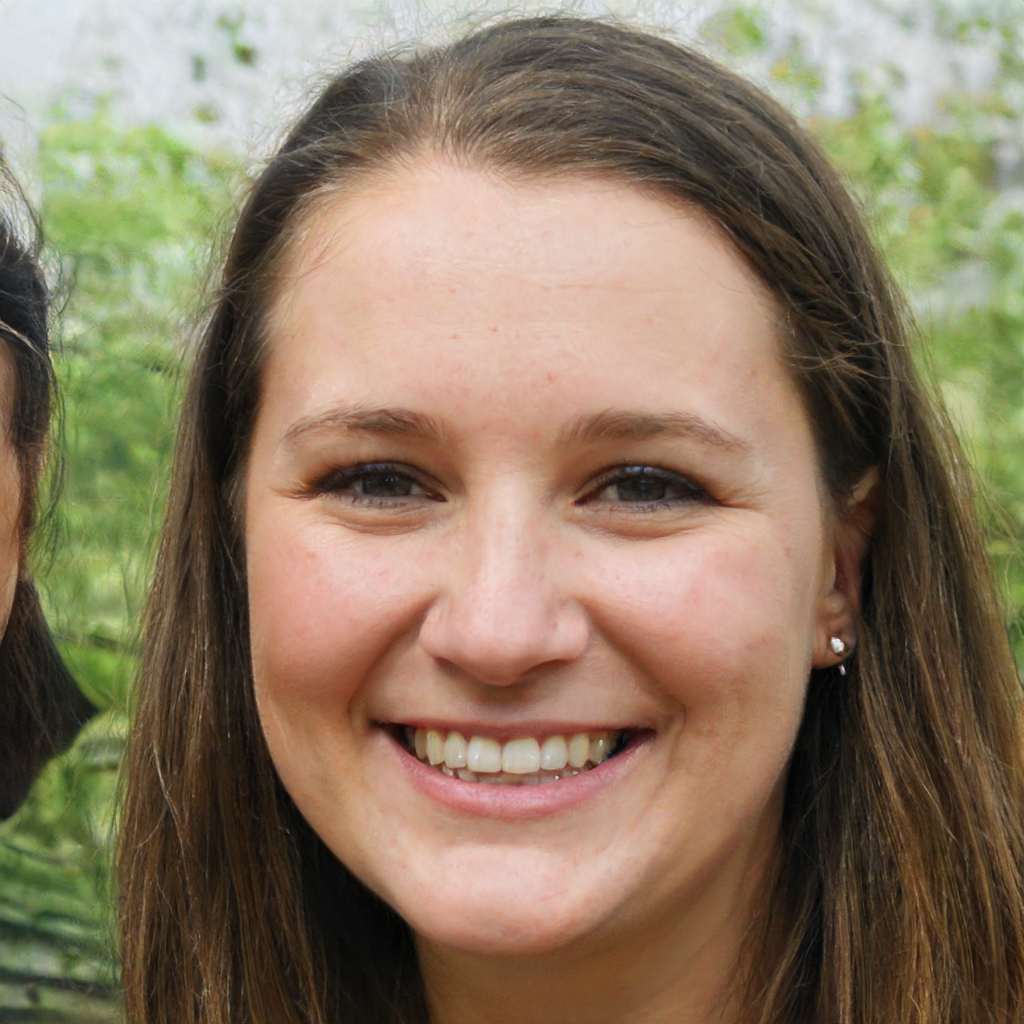
Gender: Female